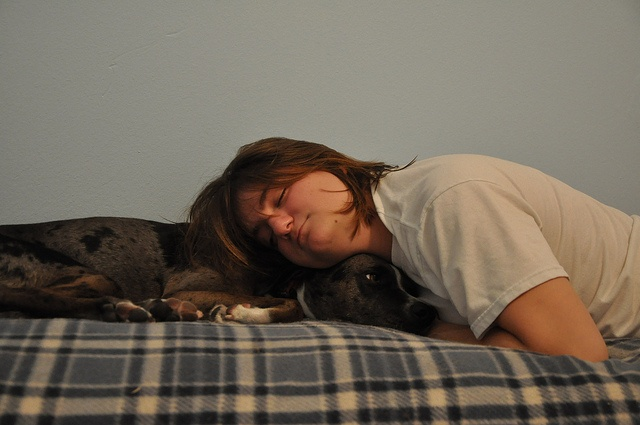
A woman resting her head on a dog sleeping
A woman in a white shirt lays her head on a dog that is laying on a blue and white couch.
A woman lies on a bed cuddled up to her dog
A woman is asleep with her dog on the bed.
A girl and a dog laying together on a bed.